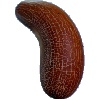
Label: Cucumber Ripe 1